Gobindpur, Jharkhand

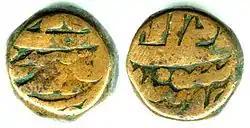
Copper coin from the time of Akbar. The obverse reads "Gobindp(ur)". .

As per the 2011 Census of India, Gobindpur had a total population of 11,318 of which 5,950 (53%) were males and 5,368 (47%) were females. Population below 6 years was 1,547. The total number of literates in Gobindpur was 8,014 (82.02% of the population over 6 years).